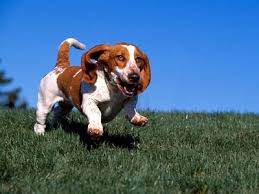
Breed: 235-n000097-clumber